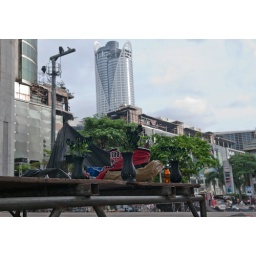
Destruction and chaos is visible everywhere in our neighborhood after the violent end of the red shirt protests